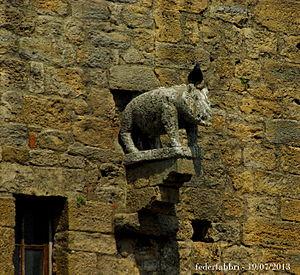
La liste des podestats de Volterra établit la succession chronologique des premiers magistrats de la république de Volterra à partir de 1193, date à laquelle ils sont apparus pour la première fois. Dans un premier temps ils furent nommés de manière épisodique. L'institution devient pérenne à partir de 1226.